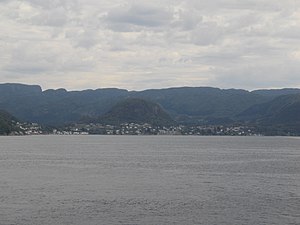
Hjelmelandsvågen
Hjelmelandsvågen er en by der er administrationsby i Hjelmeland kommune i Rogaland fylke i Norge. Byen har 592 indbyggere, og ligger i Ryfylke. Riksvei 13 gik tidligere gennem byen, men ender nu ved færgekajen ved Sande hvor der er bilfærge til Nesvik på nordsiden af Jøsenfjorden. Sande har efterhånden overtaget en del centerfunktioner fra Hjelmelandsvågen. Norsk Frukt- og Laksefest arrangeres i Hjelmelandsvågen hvert år i september måned. Her ligger også kommunenss tusenårssted som er en friluftsscene på tunet, tegnet af Knut Fosså.